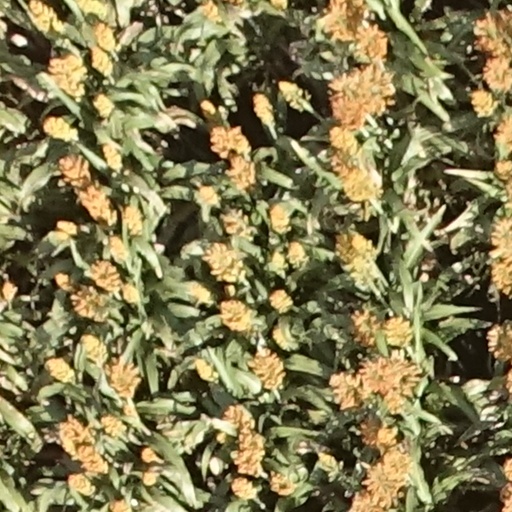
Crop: sorghum